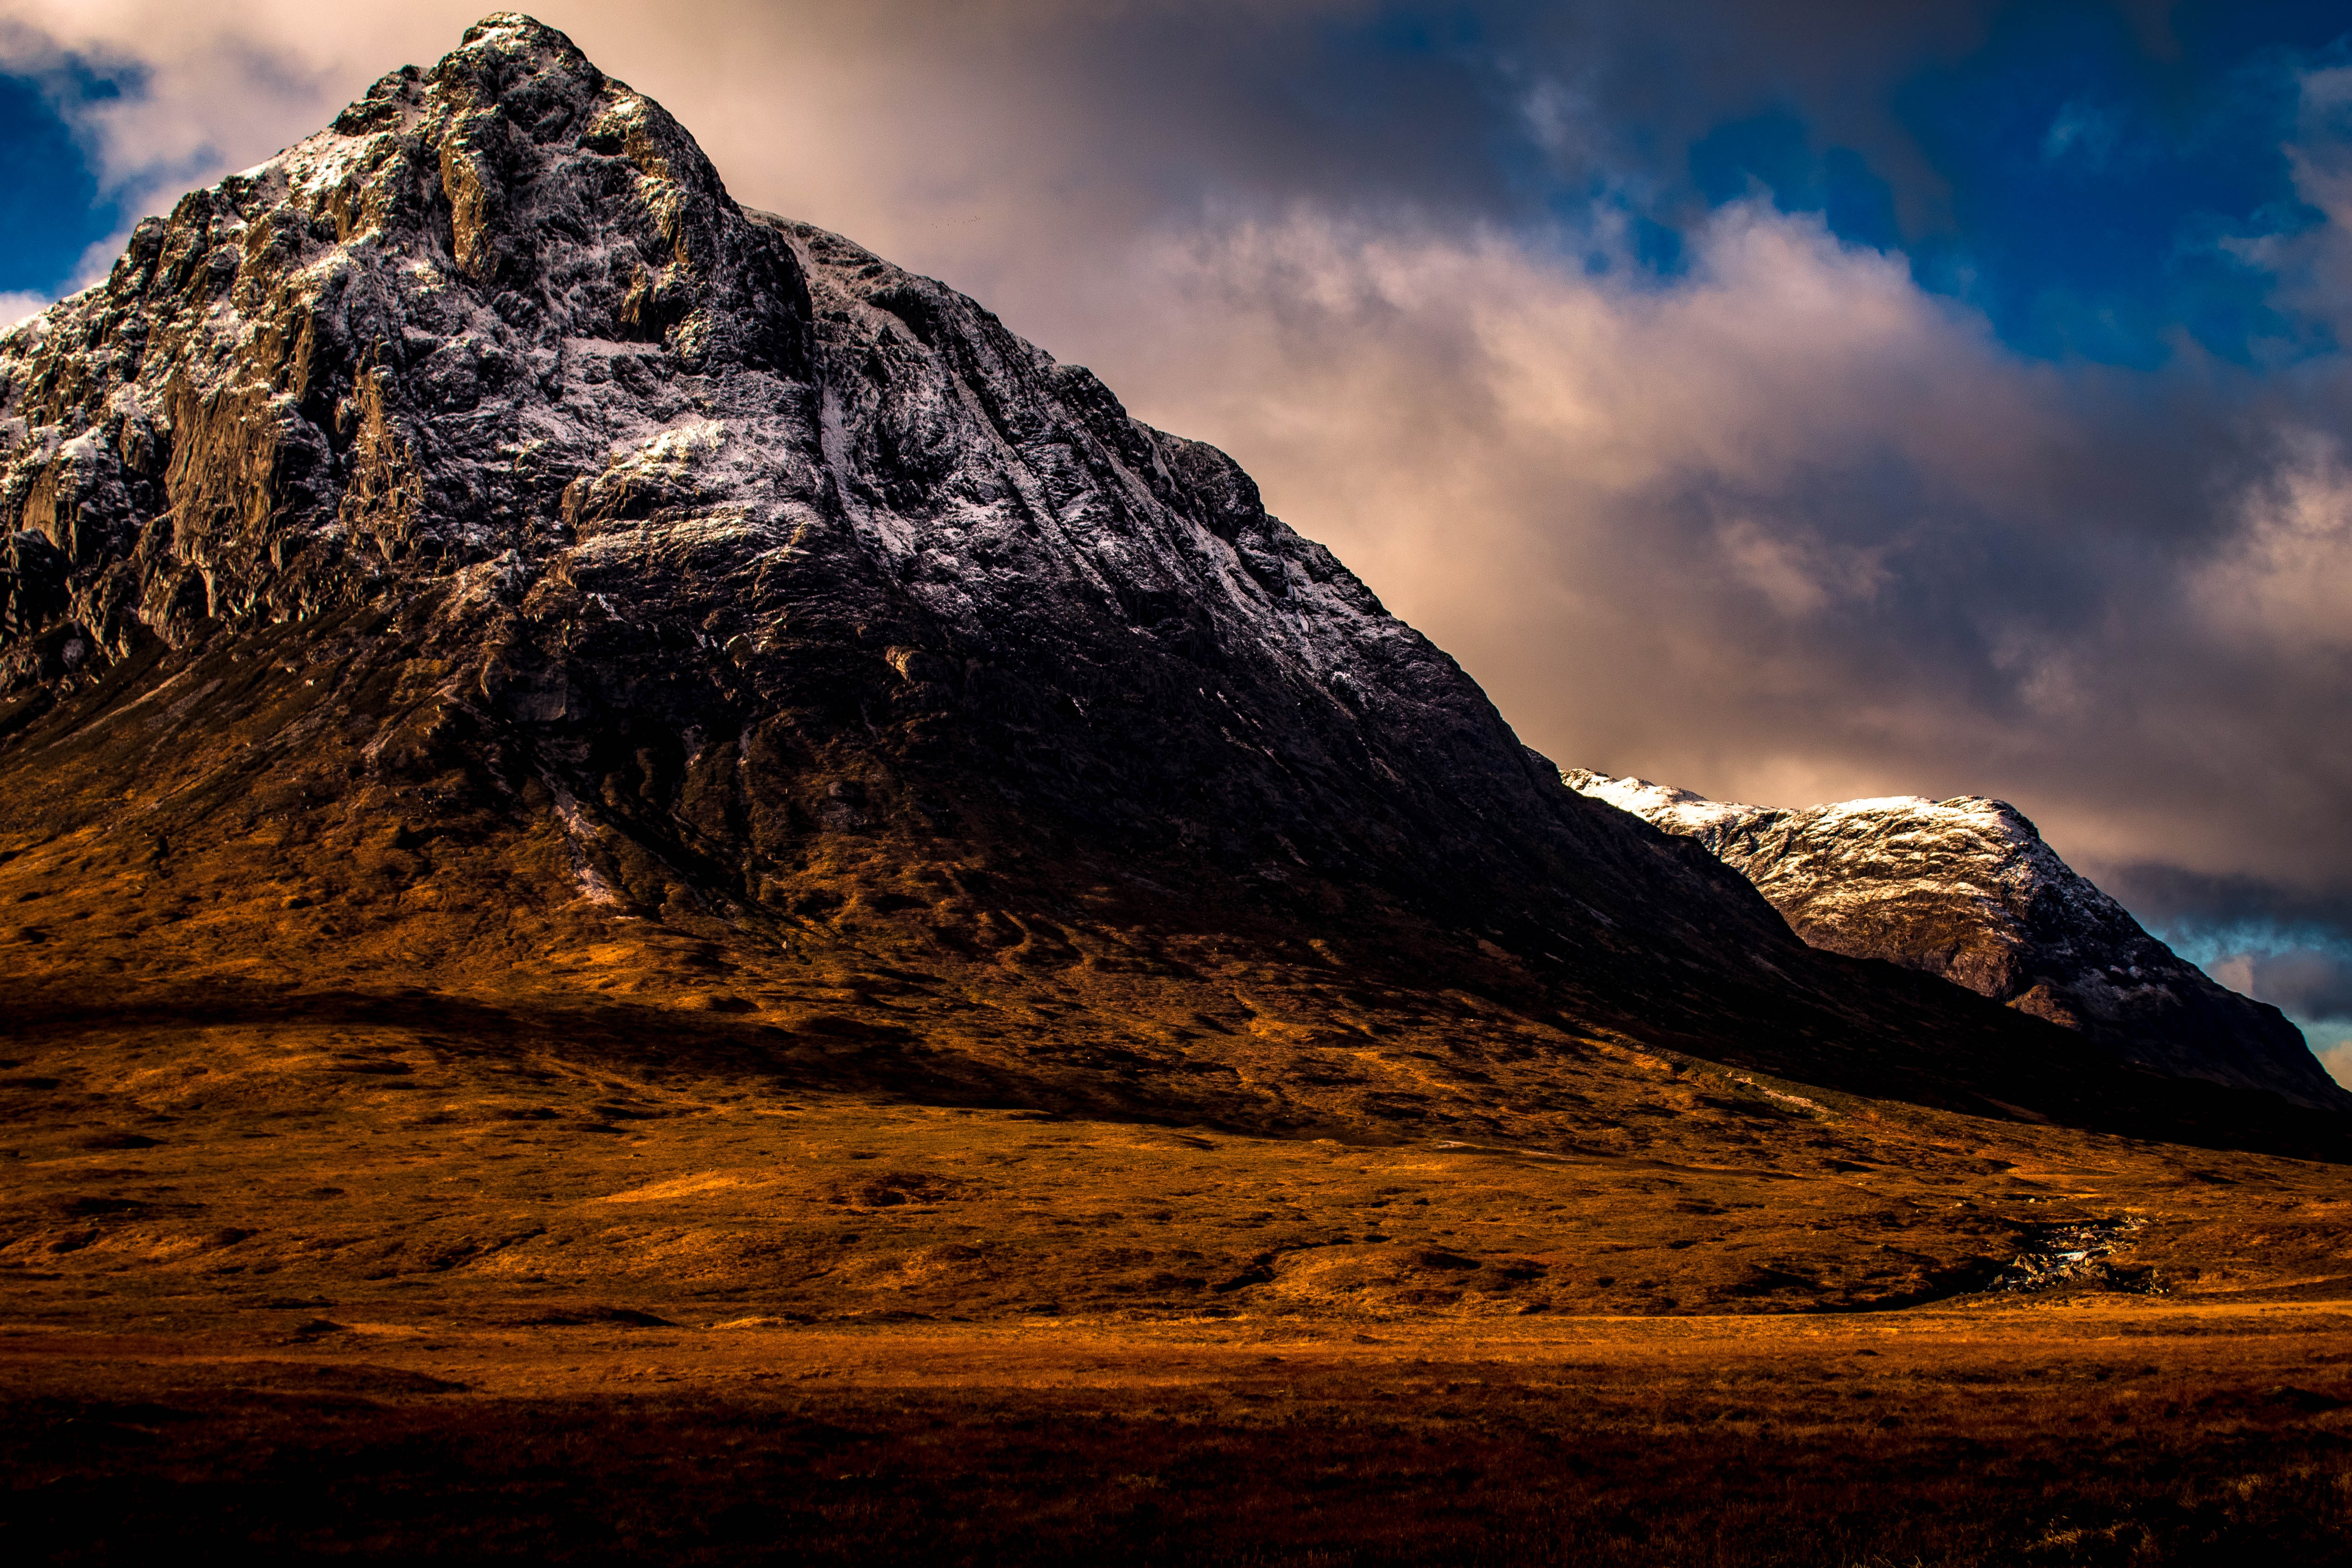
mountainous landforms, mountain, sky, nature, natural landscape, highland, mountain range, cloud, wilderness, rock, hill, ridge, alps, fell, summit, landscape, atmosphere, massif, geology, national park, valley, sunlight, tree, formation, terrain, meteorological phenomenon, mount scenery, outcrop, night, evening, world, cumulus